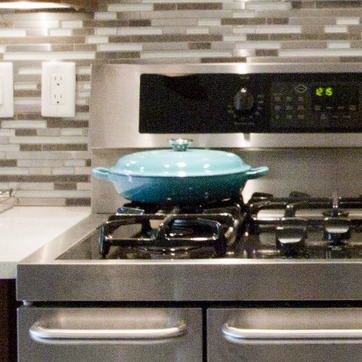
Material: ceramic